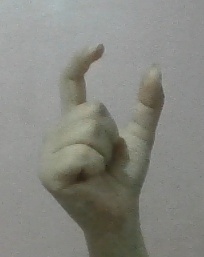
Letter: nun